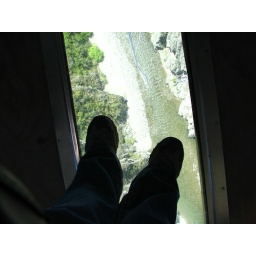
Glass floor in the cable car